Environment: real
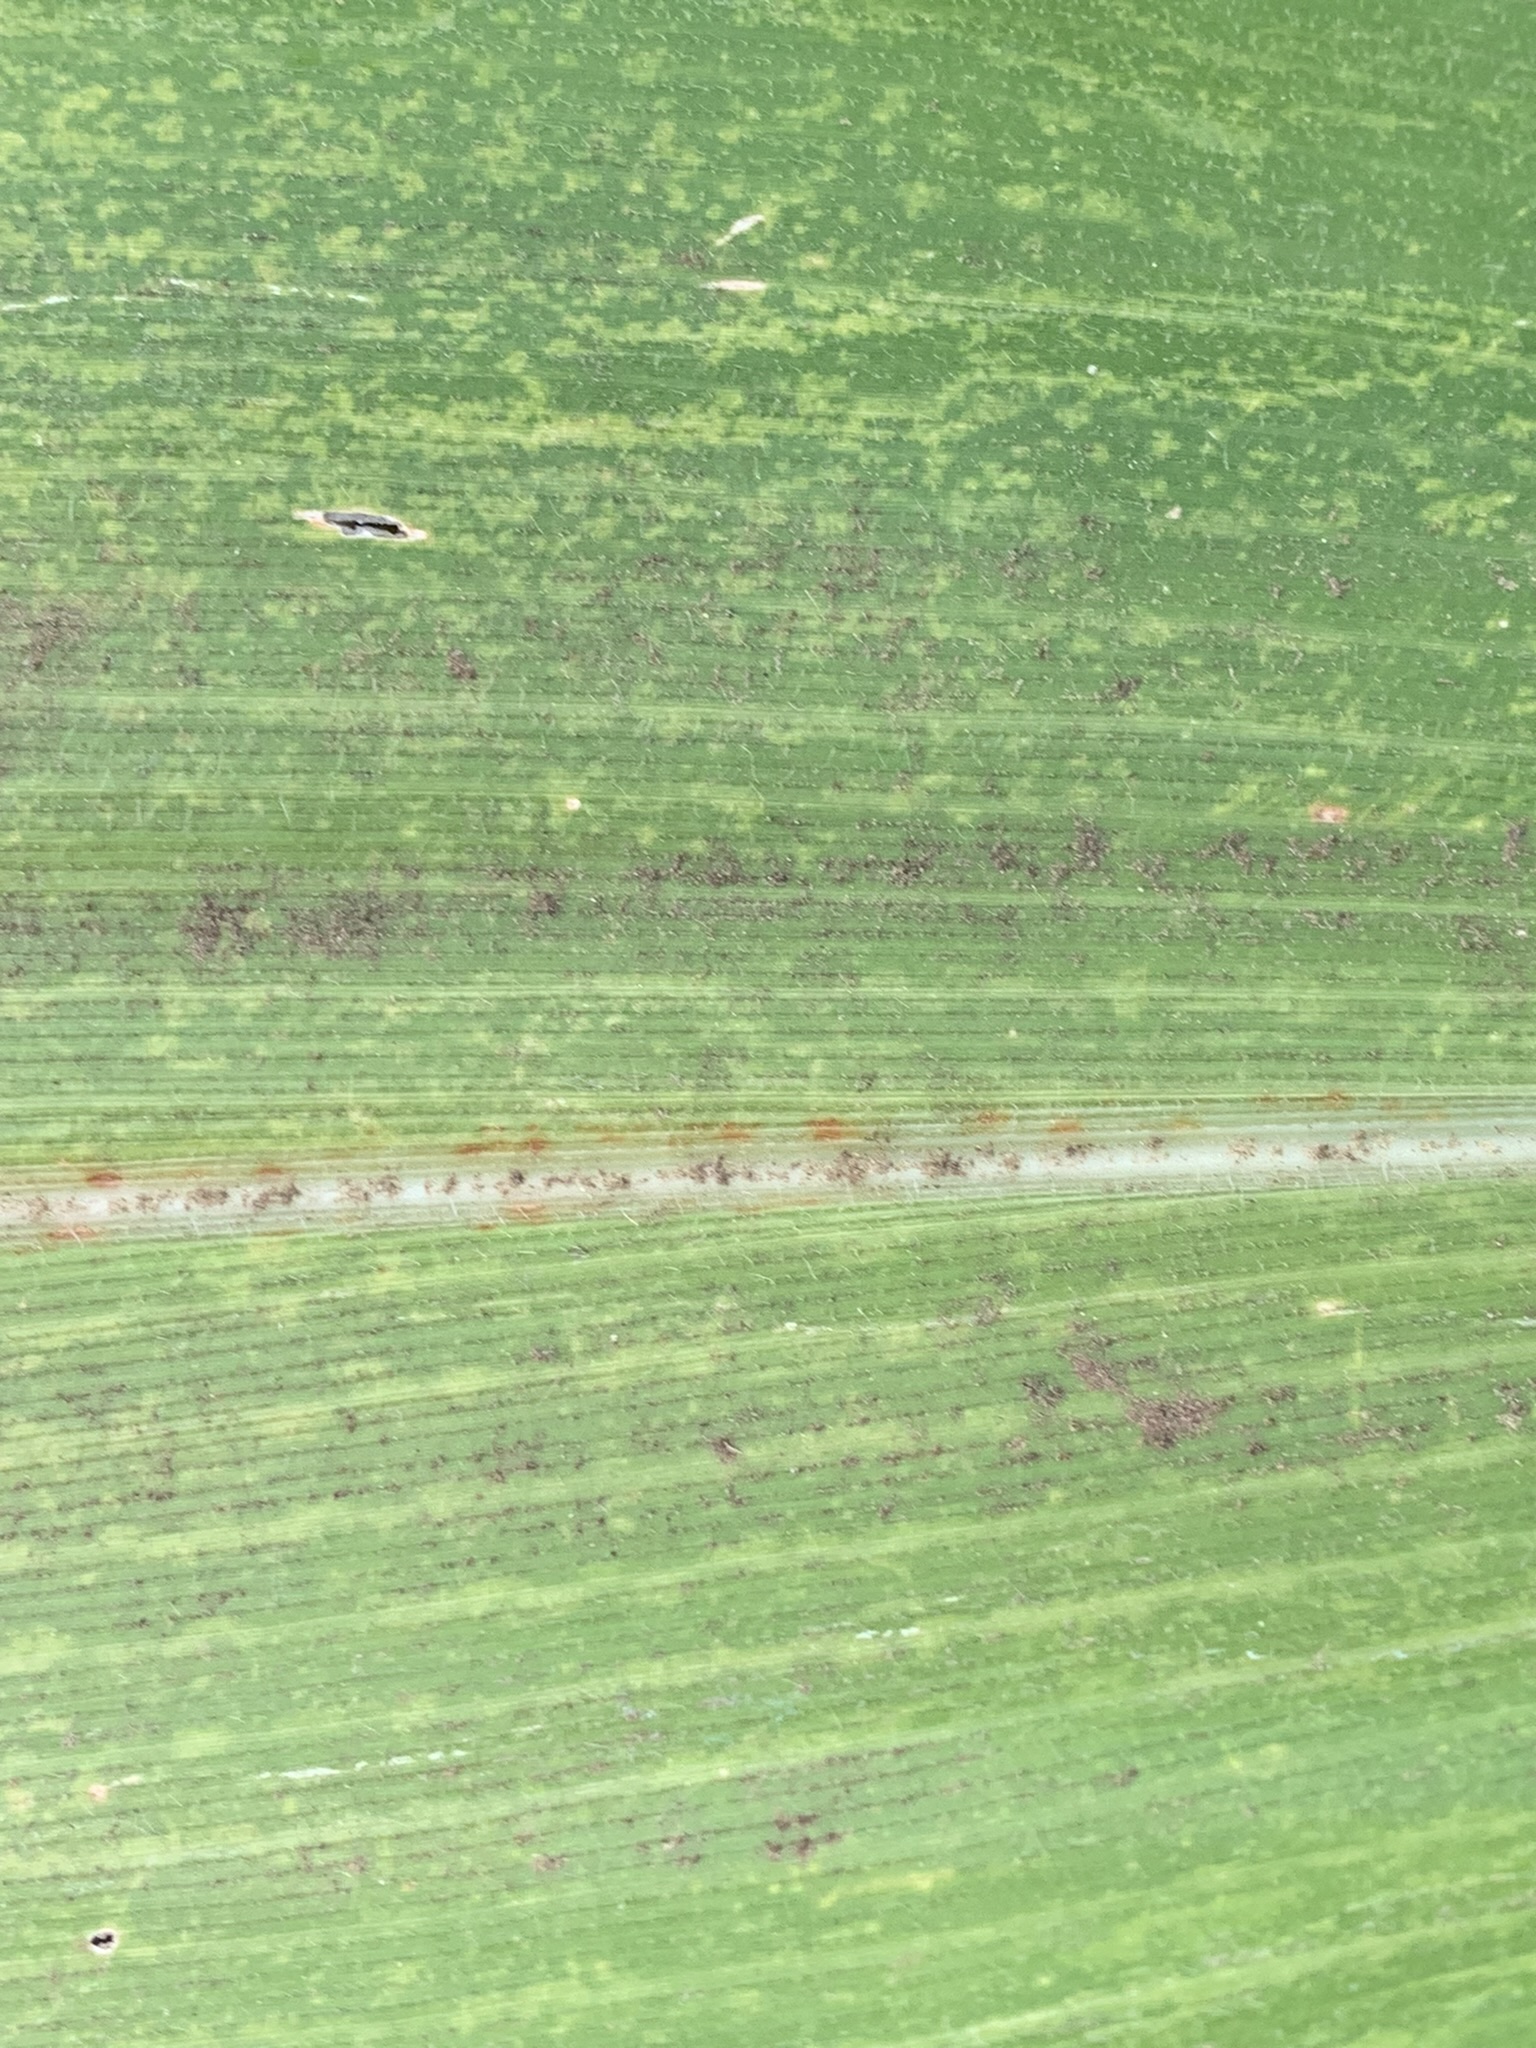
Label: lethal_necrosis